Migrant worker

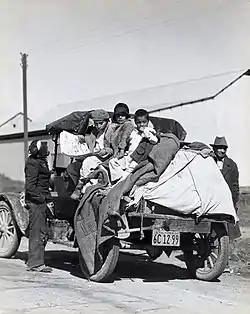
Migrant workers in California, 1935

A migrant worker is a person who migrates within a home country or outside it to pursue work. Migrant workers usually do not have an intention to stay permanently in the country or region in which they work.